Thomas William Herringshaw

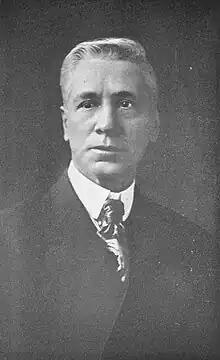

Thomas William Herringshaw (January 27, 1858 – June 27, 1927) was an American journalist, publisher, genealogist and biographical author, best known for editing and publishing biographical reference works.